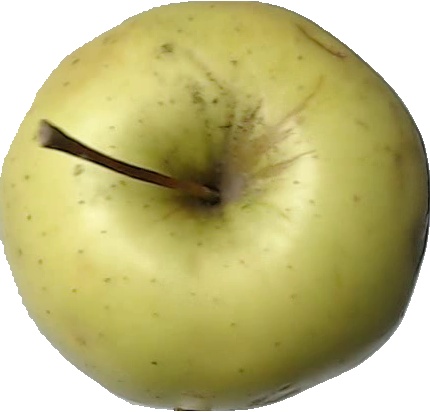
Label: apple_golden_2